History of Austria

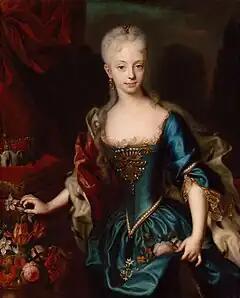
Maria Theresa of Austria as a young woman in 1727.

Meanwhile, Austria became involved elsewhere with the Franco-Dutch War (1672–1678) which was concluded with the Treaties of Nijmegen giving the French considerable opportunities, indeed the activities of the French, now also a major power, distracted Leopold from following up his advantage with the Turks, and Austro-Ottoman relationships were governed by the Peace of Vasvár which would grant some twenty years relief. However the reunions bought a badly needed French neutrality while Austria kept watch to the east. The Ottomans next moved against Austria in 1682 in retaliation against Habsburg raids, reaching Vienna in 1683, which proved well fortified, and set about besieging it. The allied forces eventually proved superior and the lifting of the siege was followed by a series of victories in 1686, 1687 and 1697, resulting in the Treaty of Karlowitz (1699), Belgrade having fallen in 1688 (but recaptured in 1690). This provided Austrian hegemony over southern Central Europe and introduced a large number of Serbs into the Empire, who were to have a major impact on policies over the ensuing centuries.